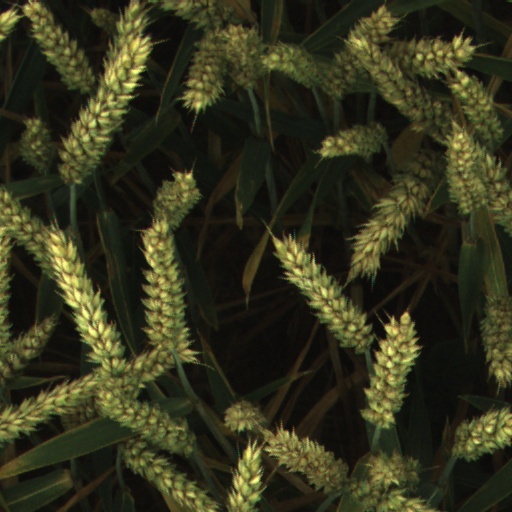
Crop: wheat